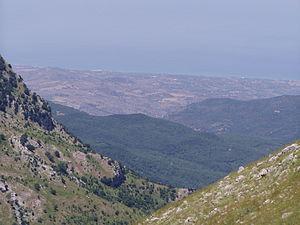
Le Parc naturel régional des Madonie est un parc régional situé en Sicile, entre Palerme et Cefalù. Sa superficie est de 39 941,18 ha.